Action of 25 January 1797

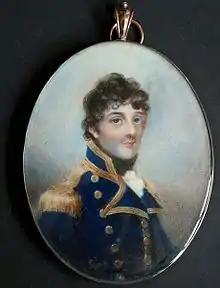
George Stewart as a post-captain – watercolour on ivory by Anne Mee

At dawn on 25 January, the three frigates and one sloop of Galloway's division were sighted from the "San Francisco de Asís" sailing north-eastwards at a distance of 11 leagues from the port of Cádiz, parallel to the city. The lack of response to the signals of recognition made from the Spanish ship put on alert its crew. The British ships began to come close to the "San Francisco de Asís" relying on their lightness and their advantage, both in number and in artillery, as the division's ships mounted 40 pieces each of the two heaviest frigates, 34 the lesser one, and 28 the sloop. "Minerve" and "Meleager" were armed, moreover, with 24-pounder carronades.